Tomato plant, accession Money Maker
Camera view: tilt-top (135 deg); turntable rotation: 240 degrees
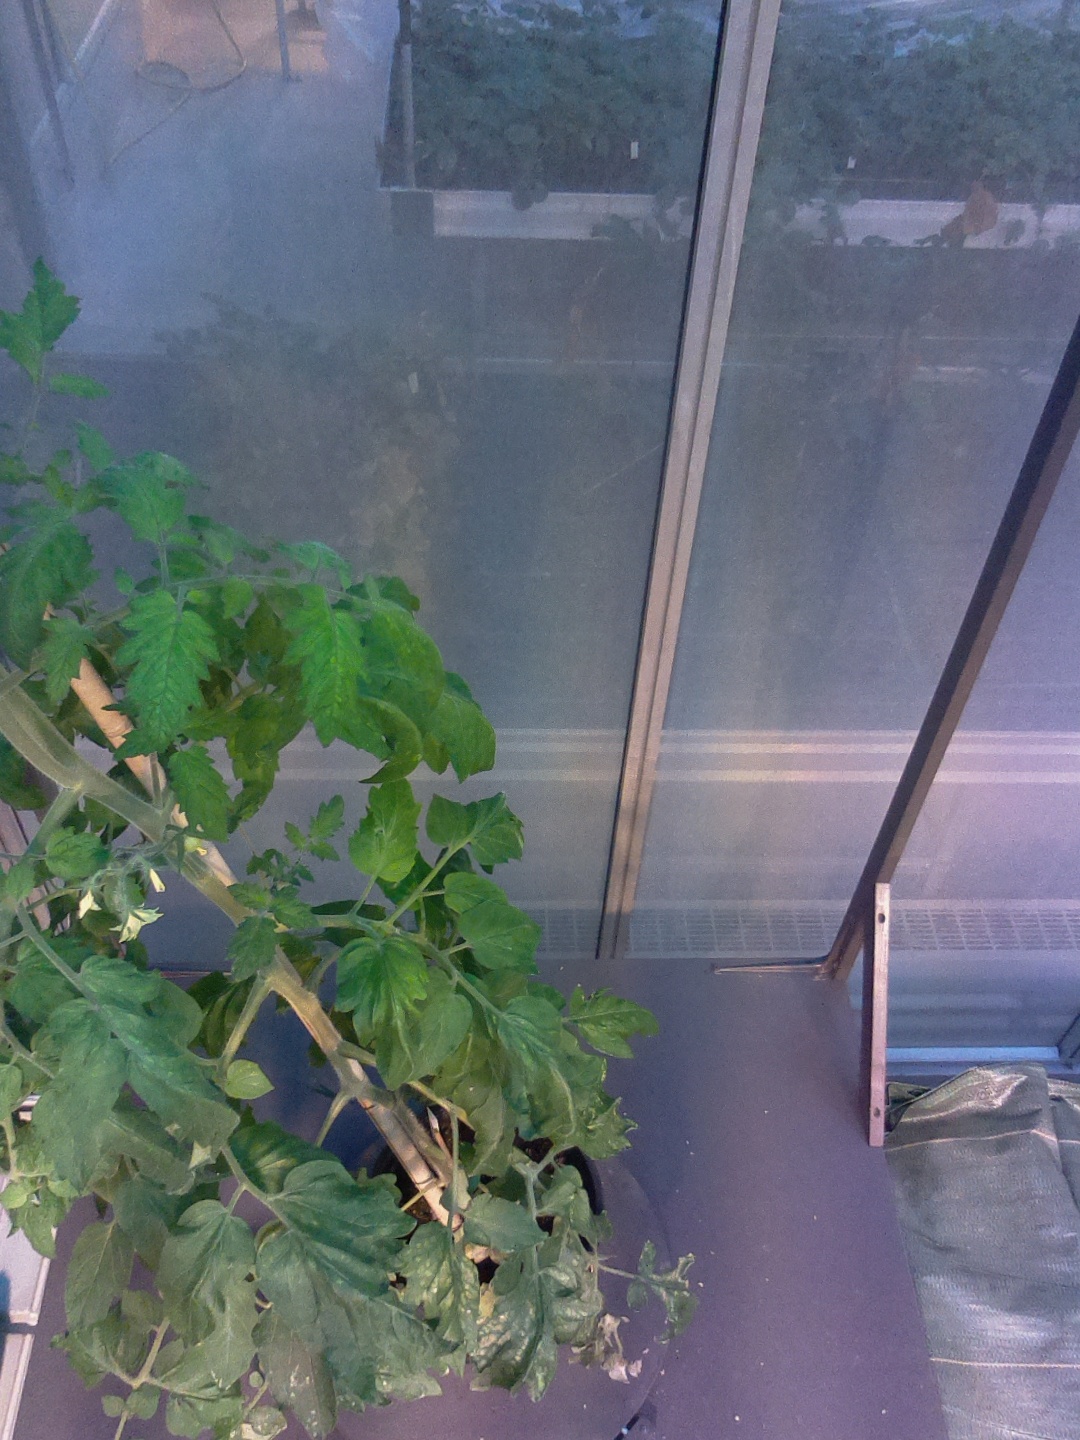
BBCH growth stage 70: Fruits at the main stem or branches visibles